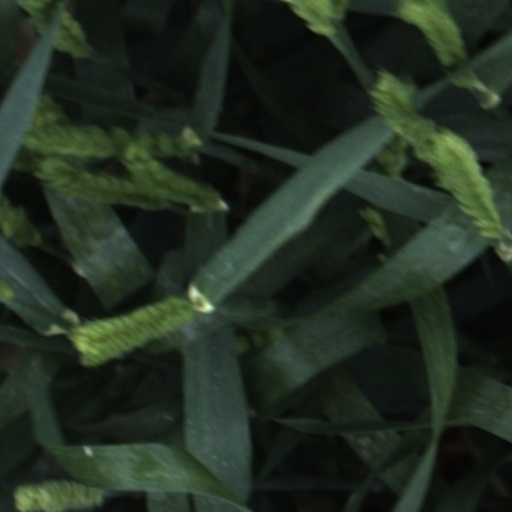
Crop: wheat